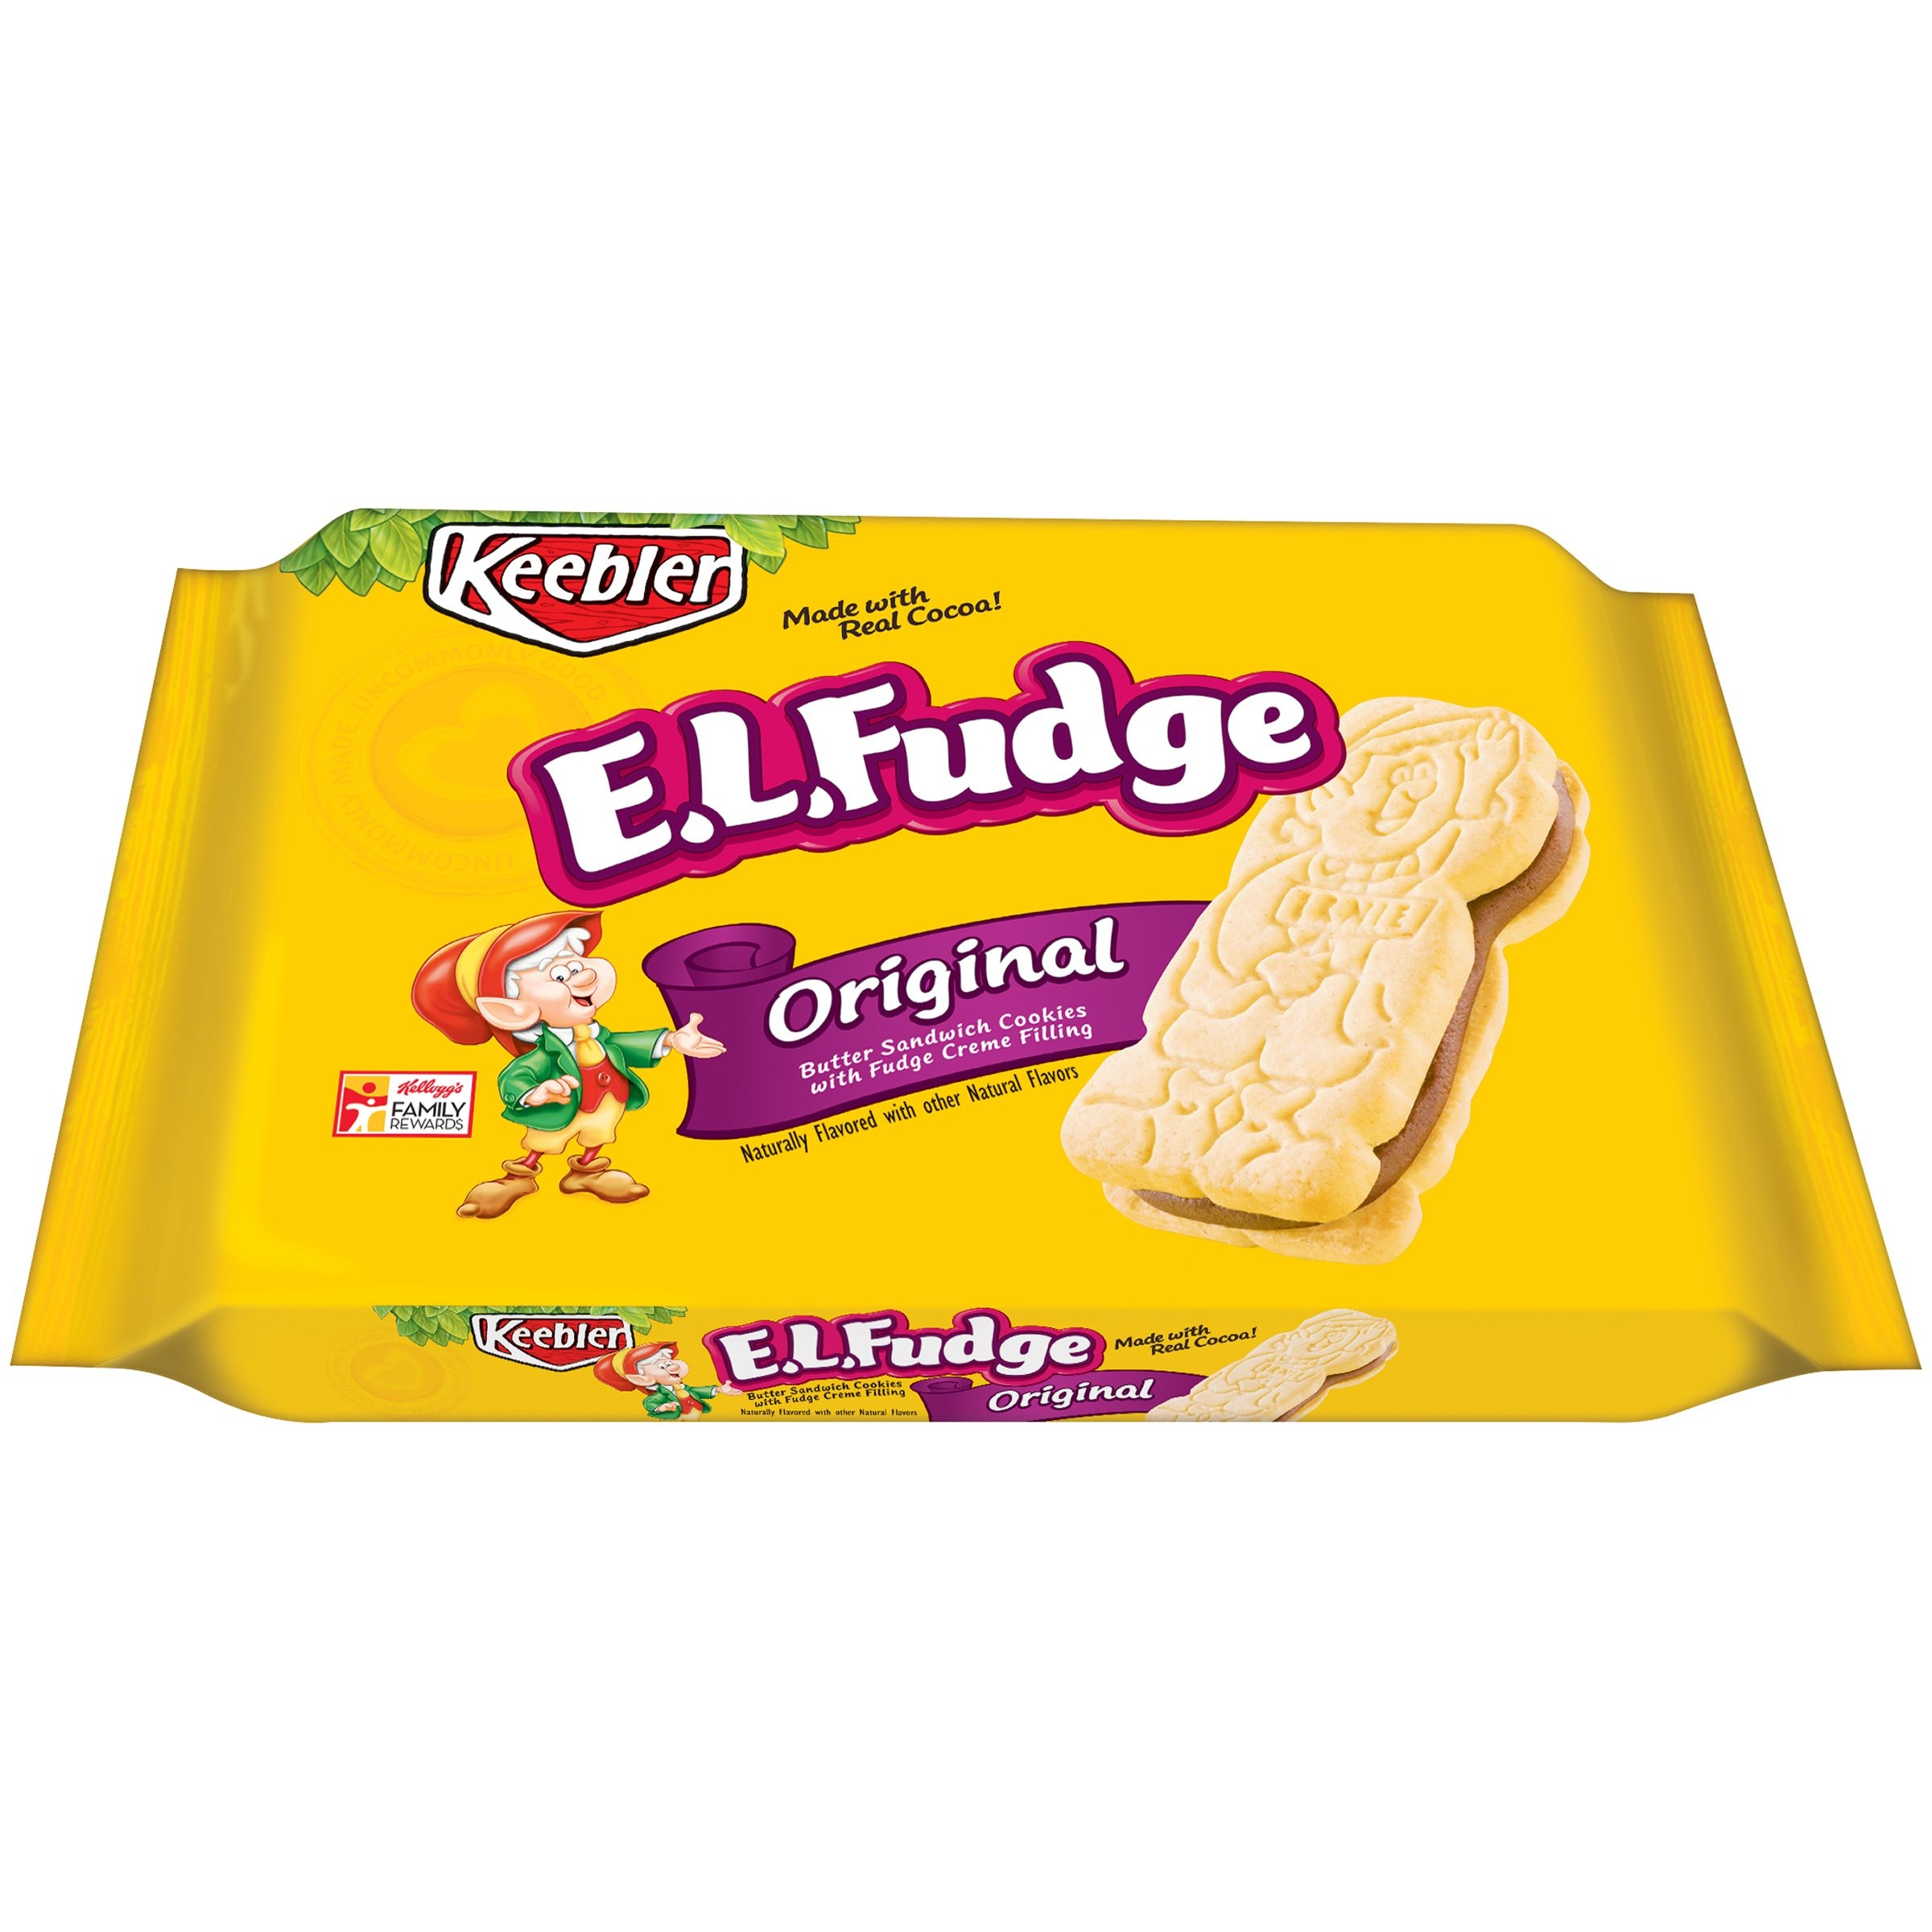
Item Name: Keebler E.l.fudge Sandwich Cookies Original, 15 oz
Bullet Point: Cookies Bookies
Value: 15.0
Unit: Ounce

Price: 6.48